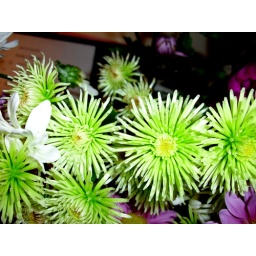
other flowers in the bouquet